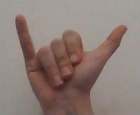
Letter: ya